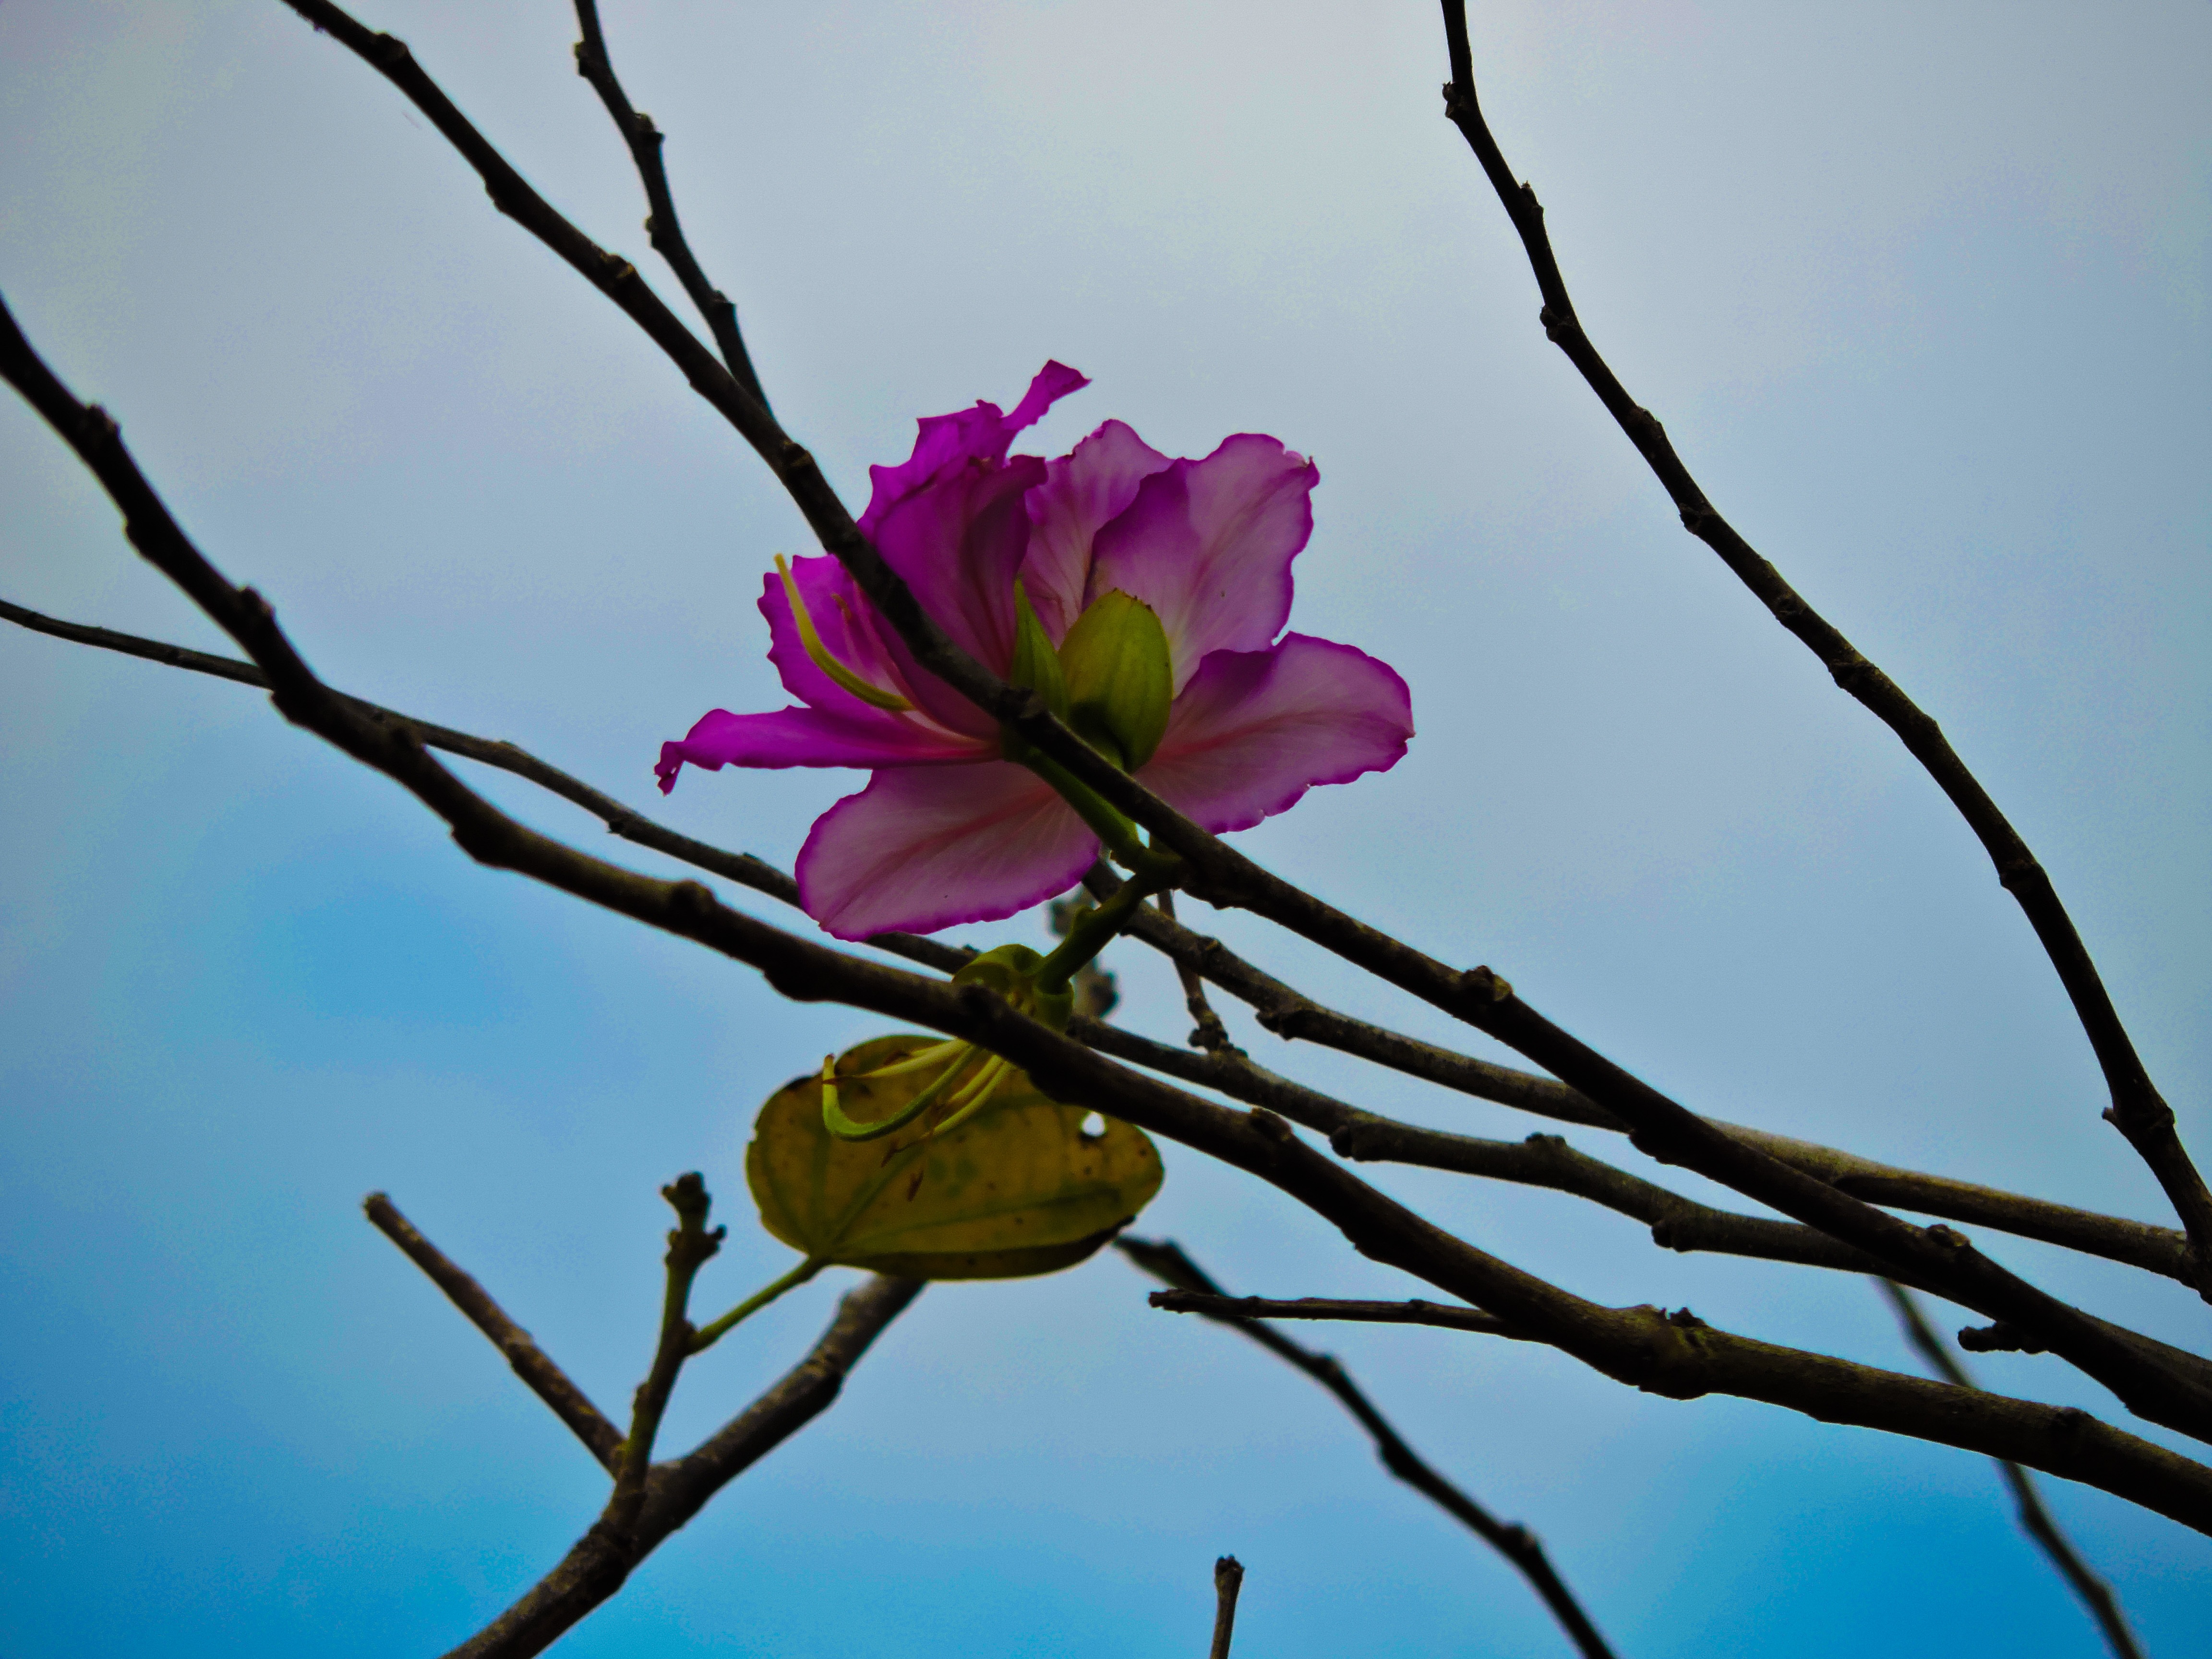
tree, nature, branch, blossom, plant, leaf, flower, petal, alone, spring, botany, pink, flora, one, beautiful, bud, in, only, macro photography, flowering plant, plant stem, land plant